Cypress knee

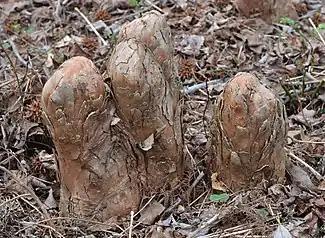
Knees with very little taper

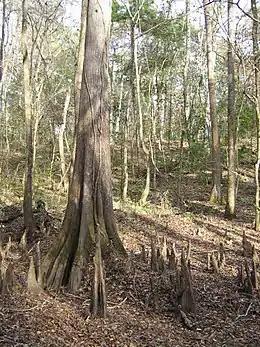
A bald cypress exhibiting tapered knees

A cypress knee is a distinctive structure forming above the roots of a cypress tree of any of various species of the subfamily Taxodioideae, such as the bald cypress. Their function is unknown, but they are generally seen on trees growing in swamps. Cypress knees can grow to considerable size. The largest on record, along the Cache River in northeastern Arkansas, is high and diameter at water level. while the tallest, along the Suannee River in North Florida, is in height. Some current hypotheses state that they might help to aerate the tree's roots, create a barrier to catch sediment and reduce erosion, assist in anchoring the tree in the soft and muddy soil, or any combination thereof.